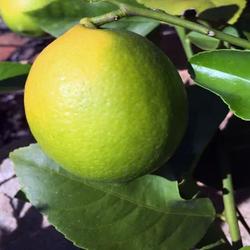
Label: Lemon